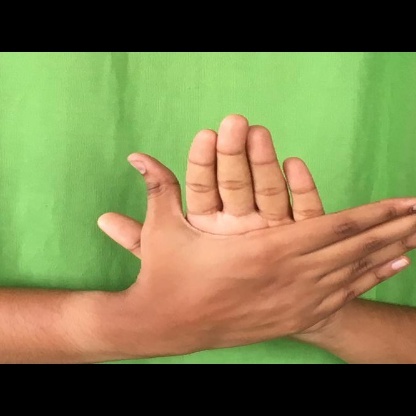
Mudra: Chakra